Vellum

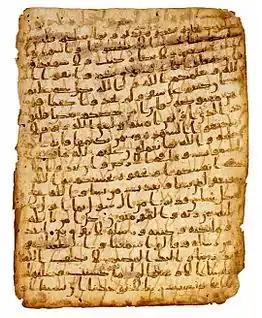
Quran from the 7th century written on vellum

Though Christopher de Hamel, an expert on medieval manuscripts, writes that "for most purposes the words parchment and vellum are interchangeable", a number of distinctions have been made in the past and present.